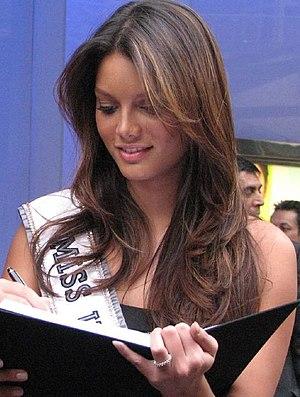
Miss Univers 2006, est la 55ᵉ élection de Miss Univers, qui a lieu le 23 juillet 2006 au Shrine Auditorium de Los Angeles, aux États-Unis.